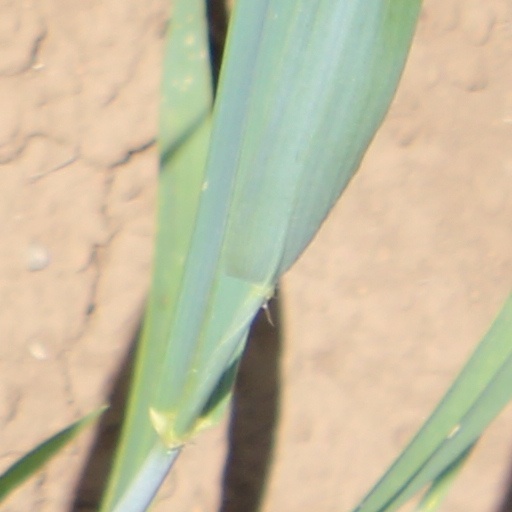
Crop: wheat